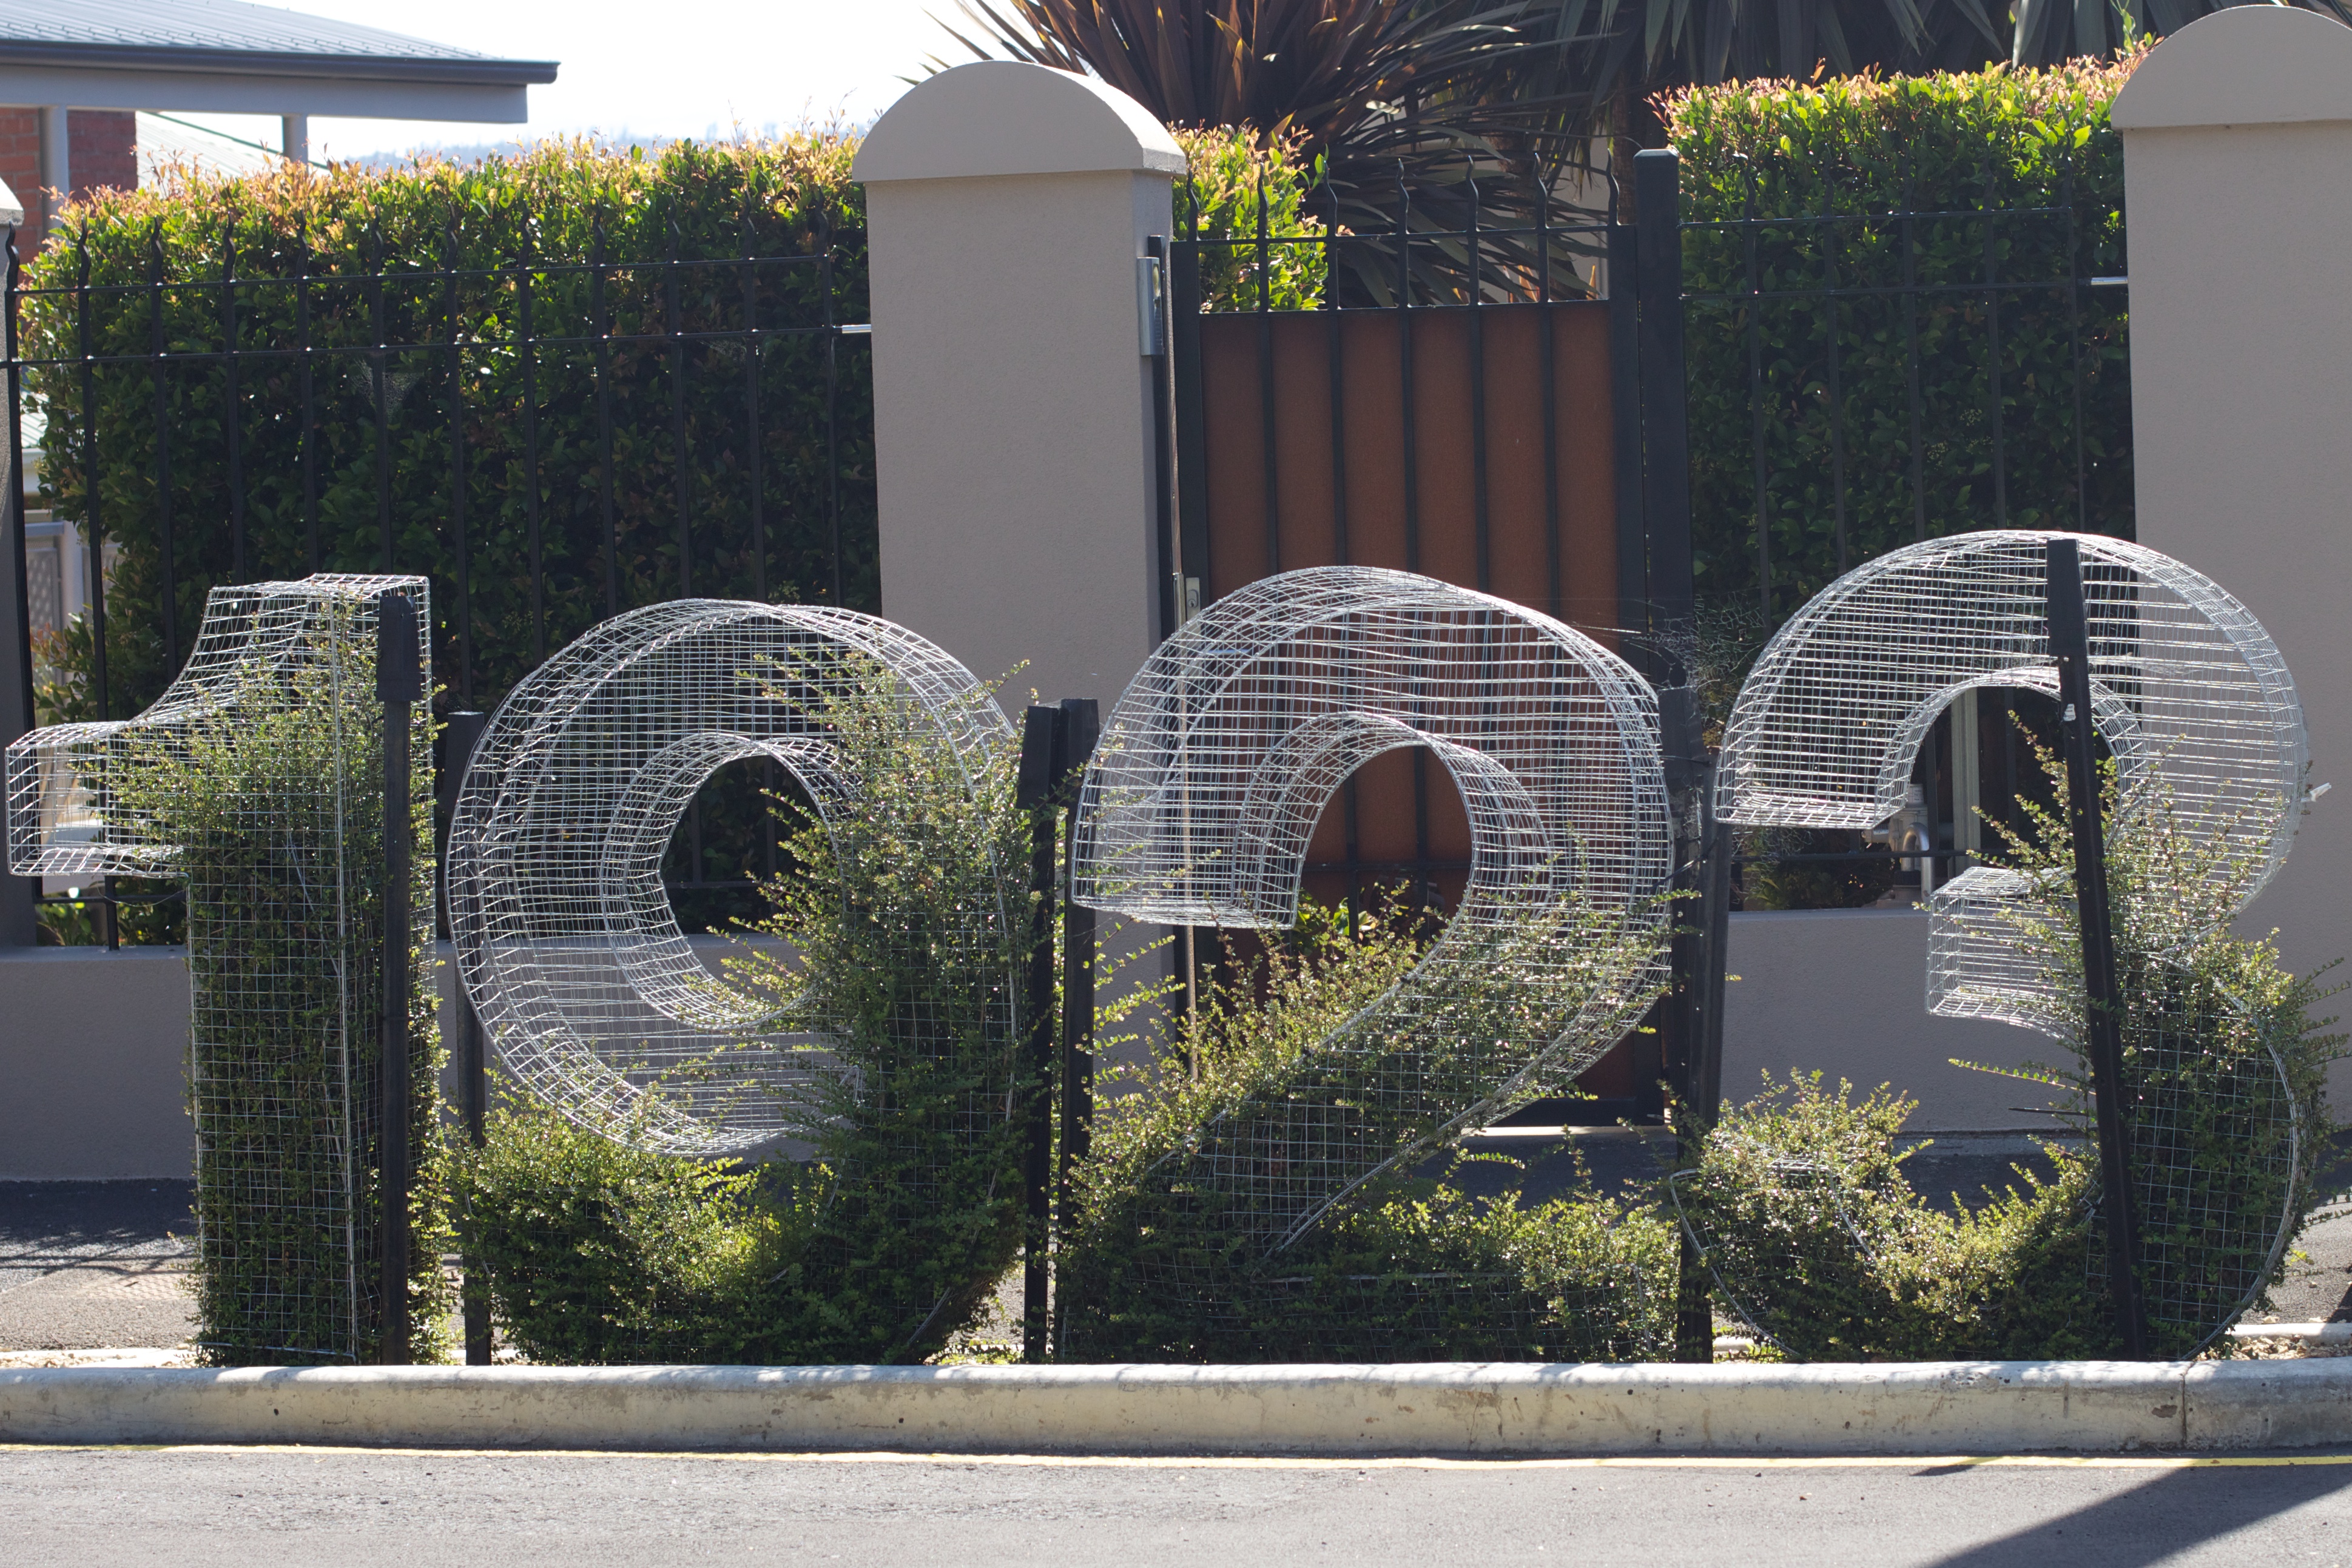
fence, architecture, home, arch, facade, garden, gate, memorial, courtyard, auodyssey